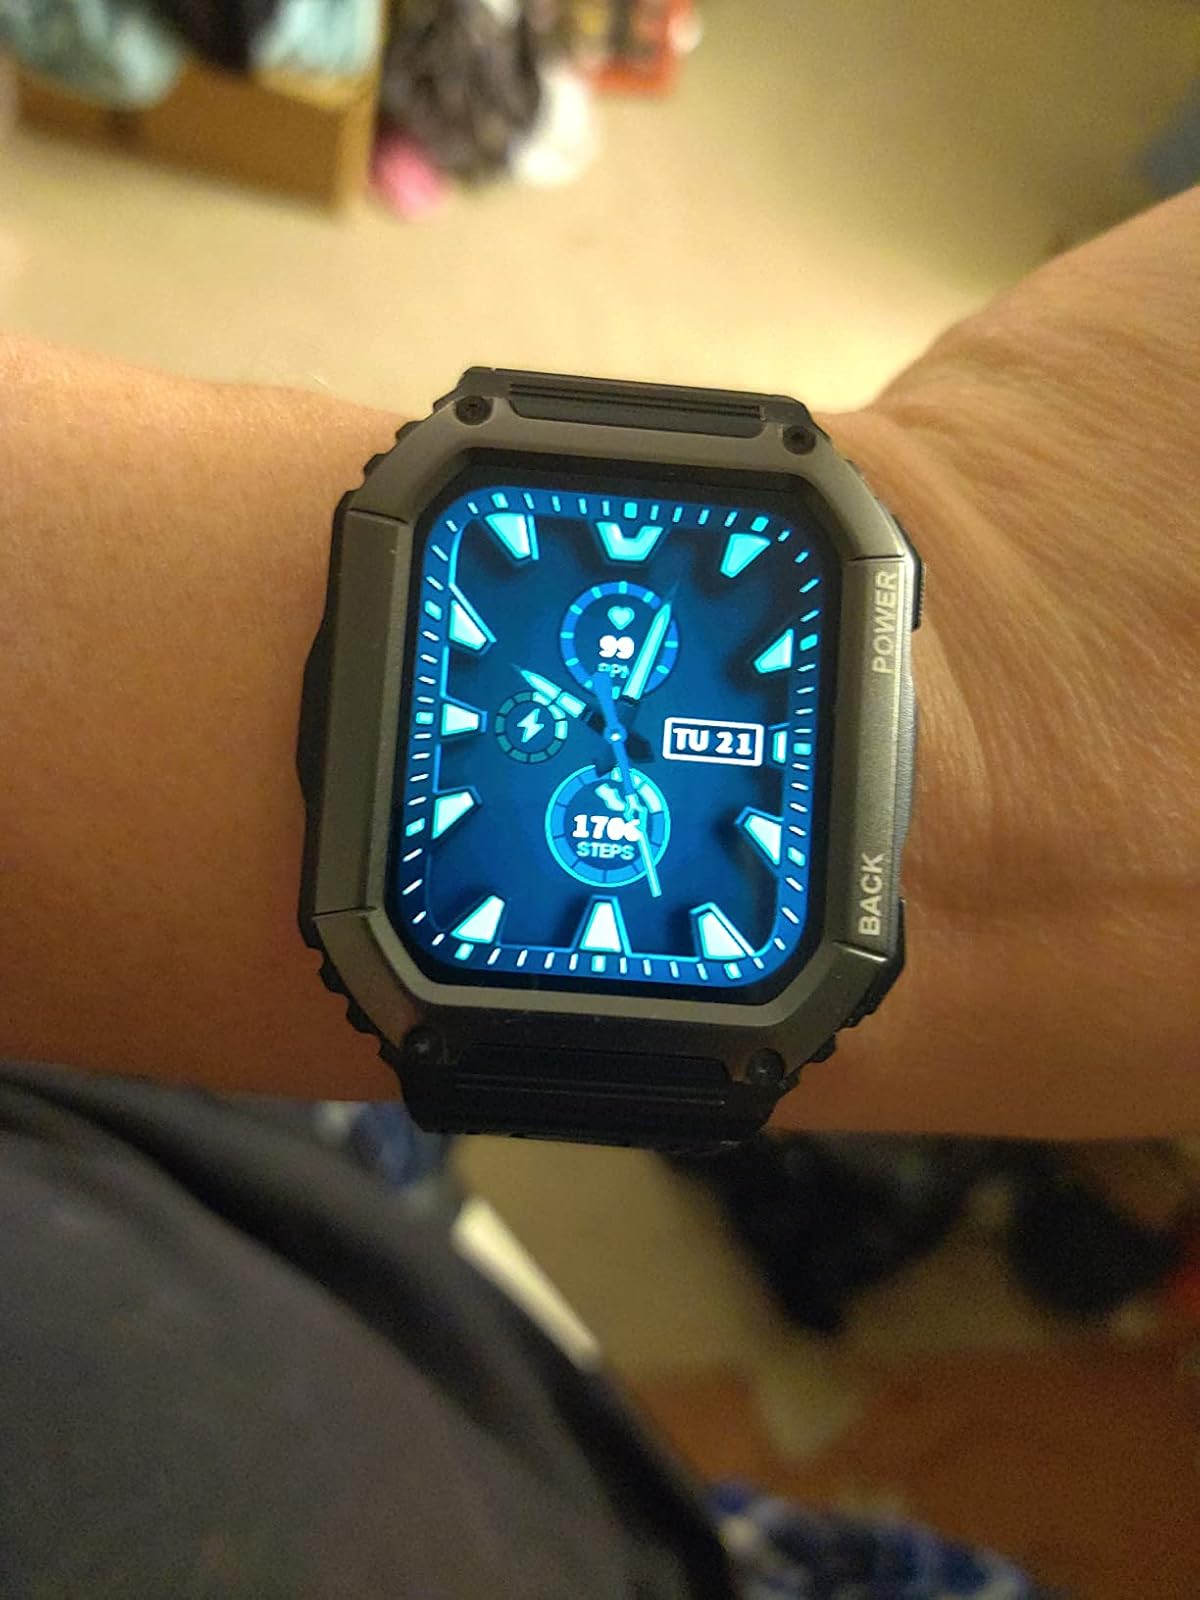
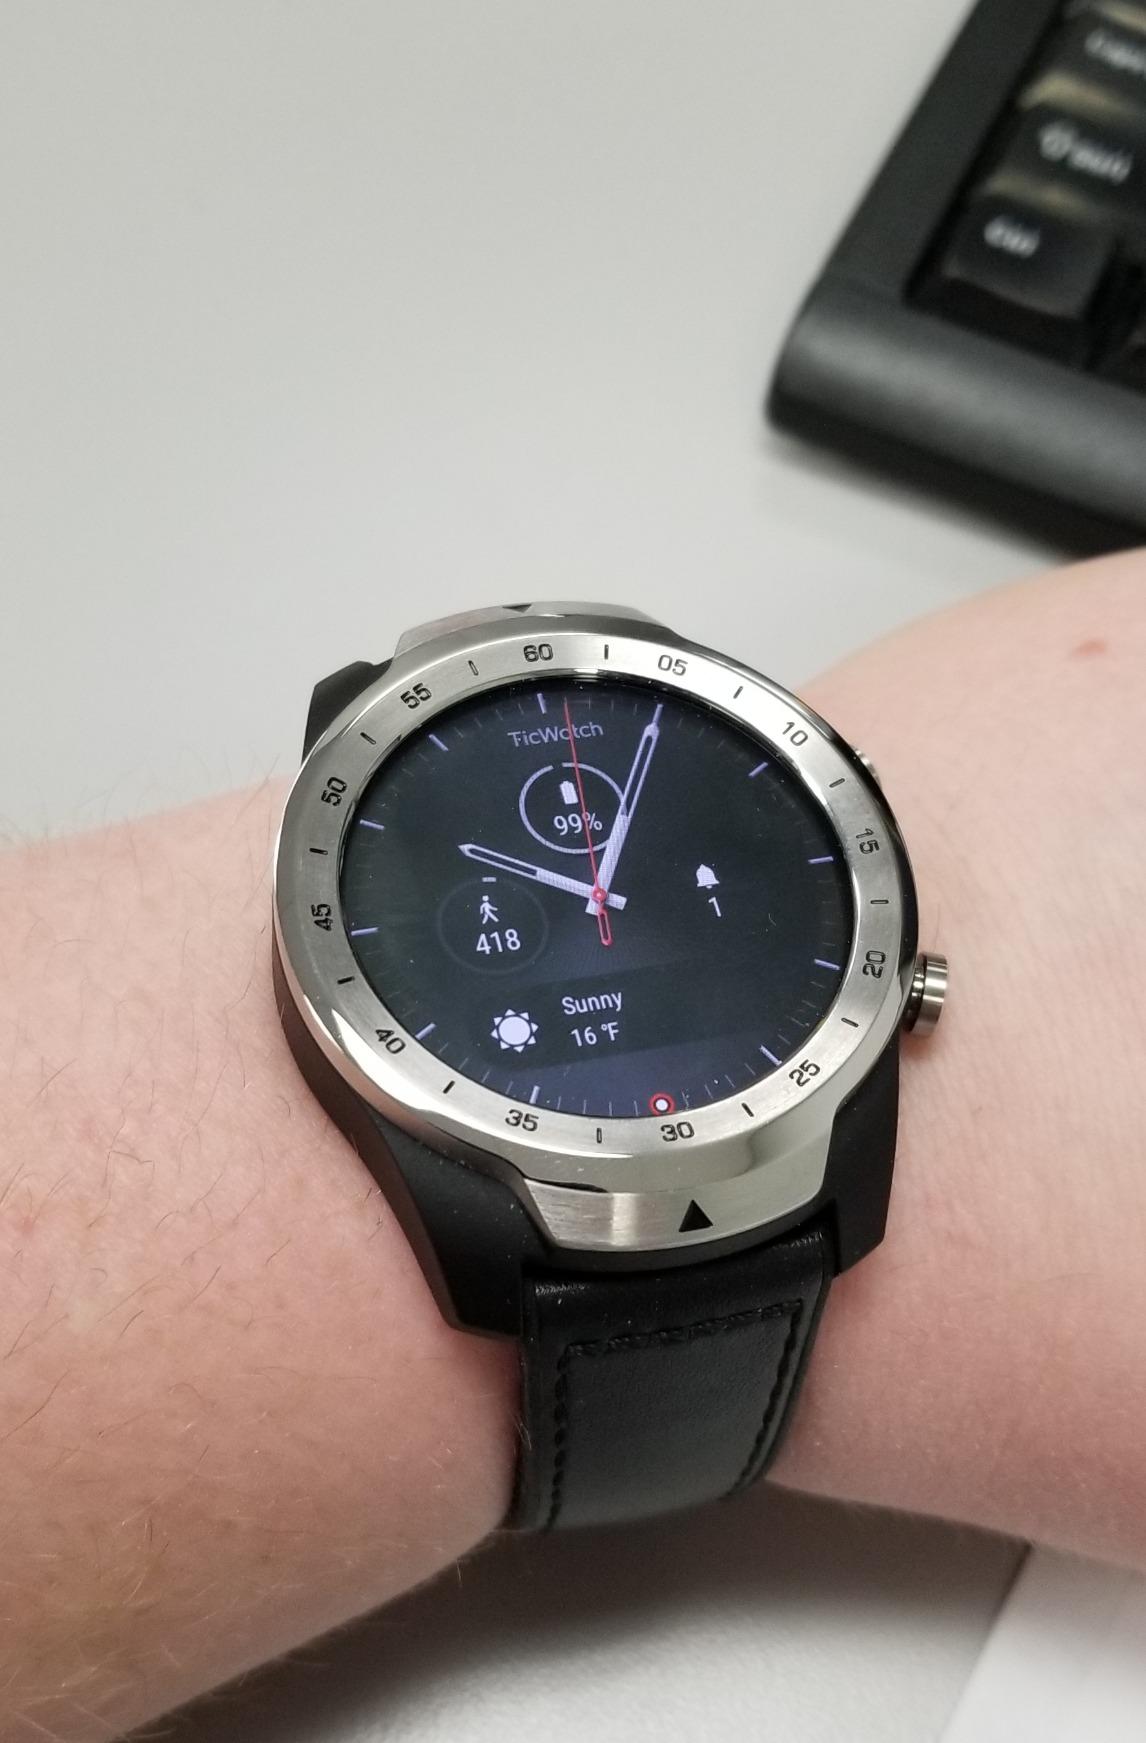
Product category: smartwatch
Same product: no